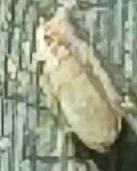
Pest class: english_grain_aphid